Albuquerque, New Mexico

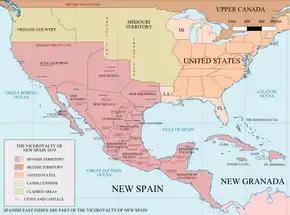
In 1706, Albuquerque was founded as a villa of Nuevo México, New Spain

Albuquerque was founded in 1706 as an outpost as "La Villa de Alburquerque" by Francisco Cuervo y Valdés in the provincial kingdom of Santa Fe de Nuevo México. The settlement was named after the original town of Viceroy Francisco Fernández de la Cueva, 10th duke of Alburquerque, who was from Alburquerque, Badajoz in southwest Spain.